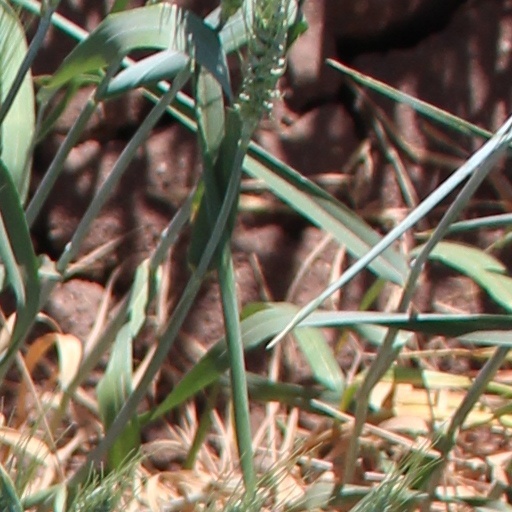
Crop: wheat